Audi Quattro

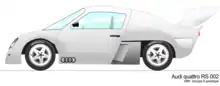

The Audi Sport Quattro S1 E2 was introduced at the end of 1985 as an update to the Audi Sport Quattro S1. The car featured an inline five-cylinder engine that displaced from a bore and stroke of and generated an officially quoted power output figure of . However, the turbocharger utilised a recirculating air system, with the aim of keeping the unit spinning at high rpm, when the driver closed the throttle, either to back off during cornering, or on gearshifts. This allowed the engine to resume full power immediately after the resumption of full throttle, reducing turbo lag. The actual power figure was in excess of at 8,000 rpm.